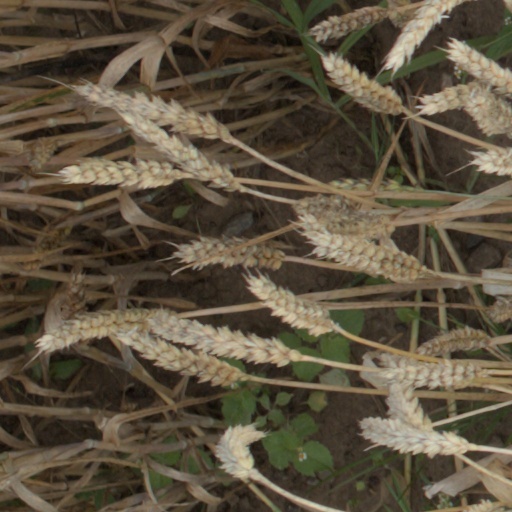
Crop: wheat